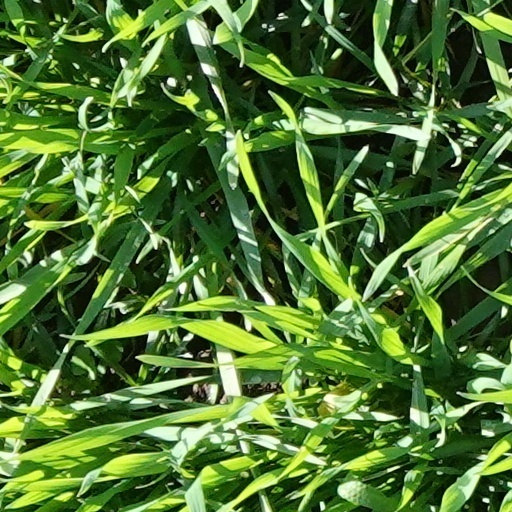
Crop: wheat